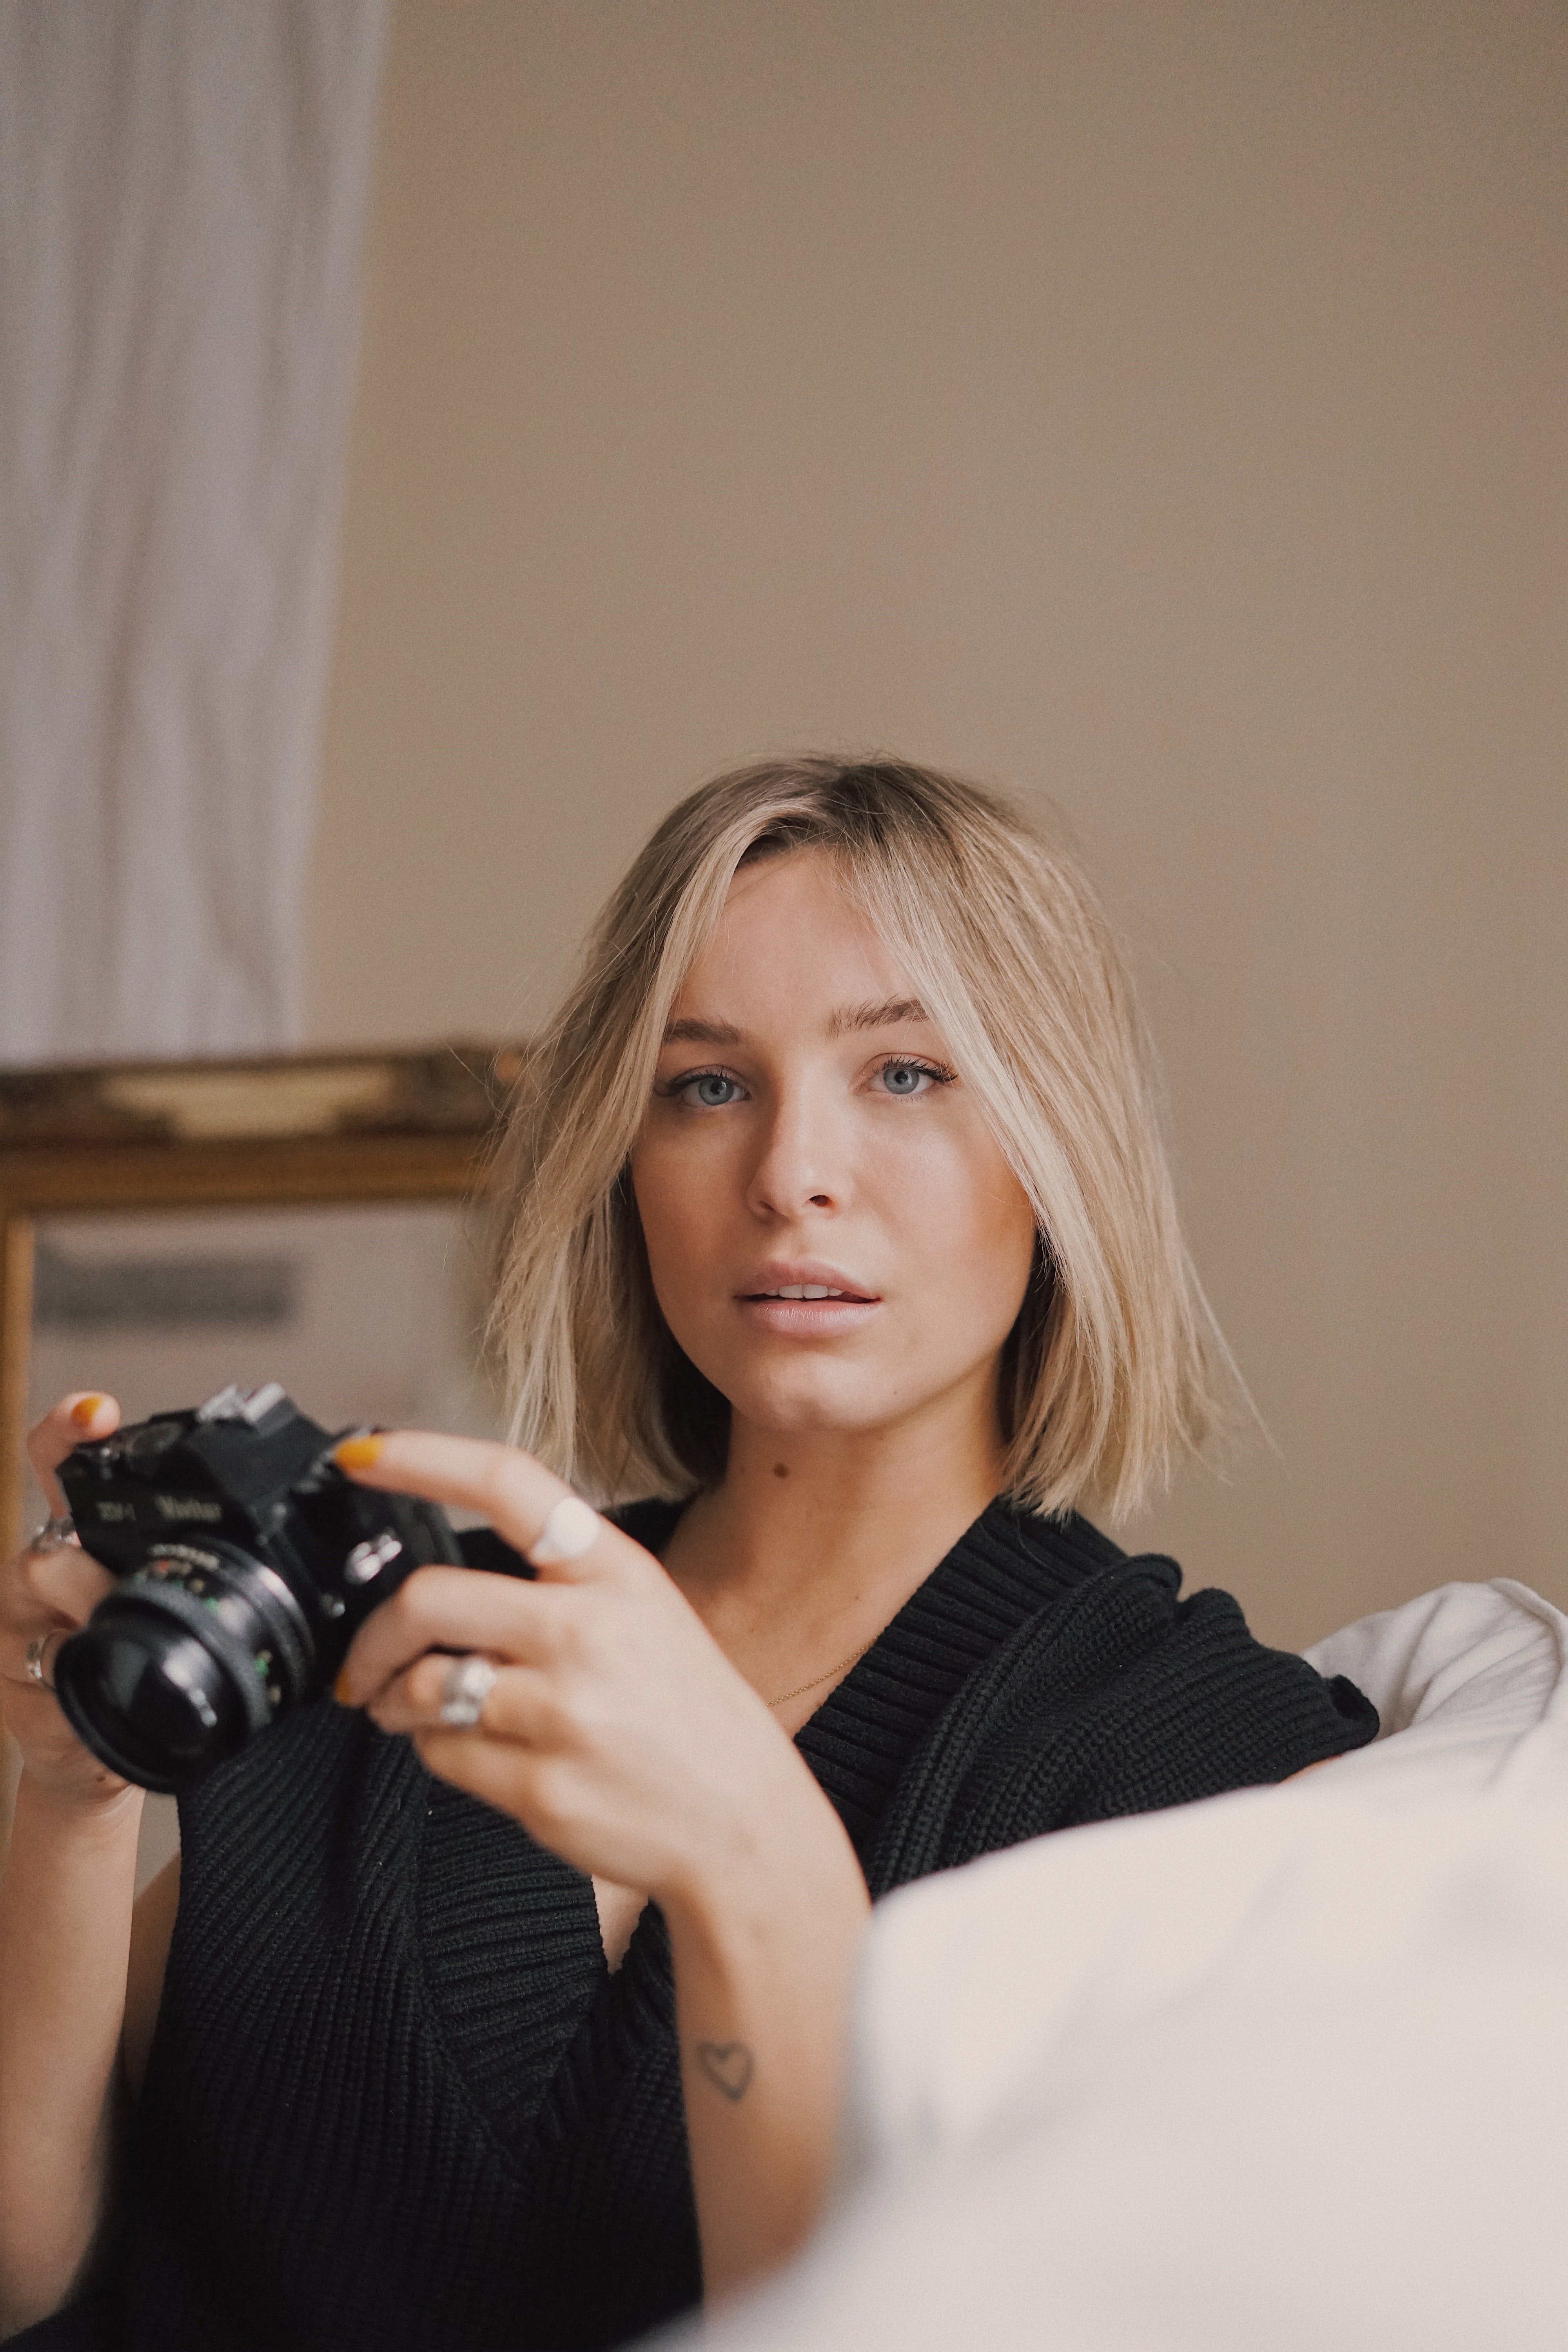
woman, lip, shoulder, eyelash, photographer, camera lens, flash photography, digital camera, reflex camera, camera, dress, cameras optics, mirrorless interchangeable lens camera, black hair, single lens reflex camera, makeover, Point and shoot camera, layered hair, digital slr, curtain, video camera, camera accessory, long hair, lens, nail, blond, human leg, automotive design, brown hair, gadget, event, camera operator, sitting, formal wear, room, film camera, white collar worker, portrait photography, portrait, audio equipment, photo shoot, fashion model, hair coloring